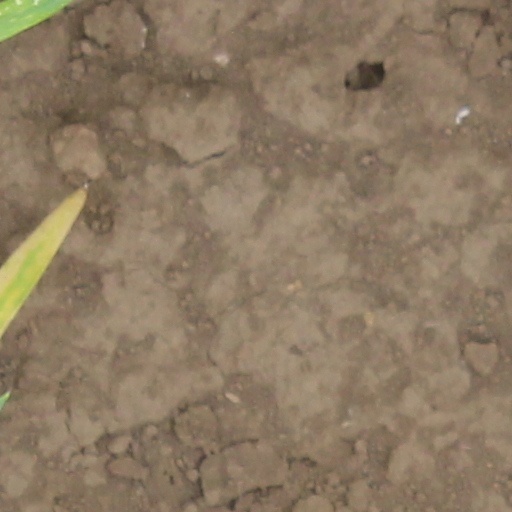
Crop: wheat